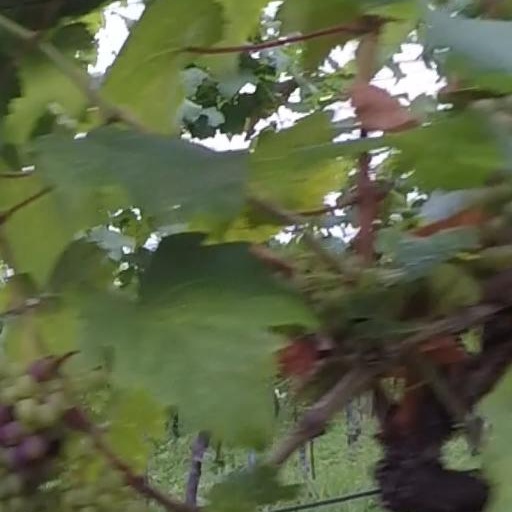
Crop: grape